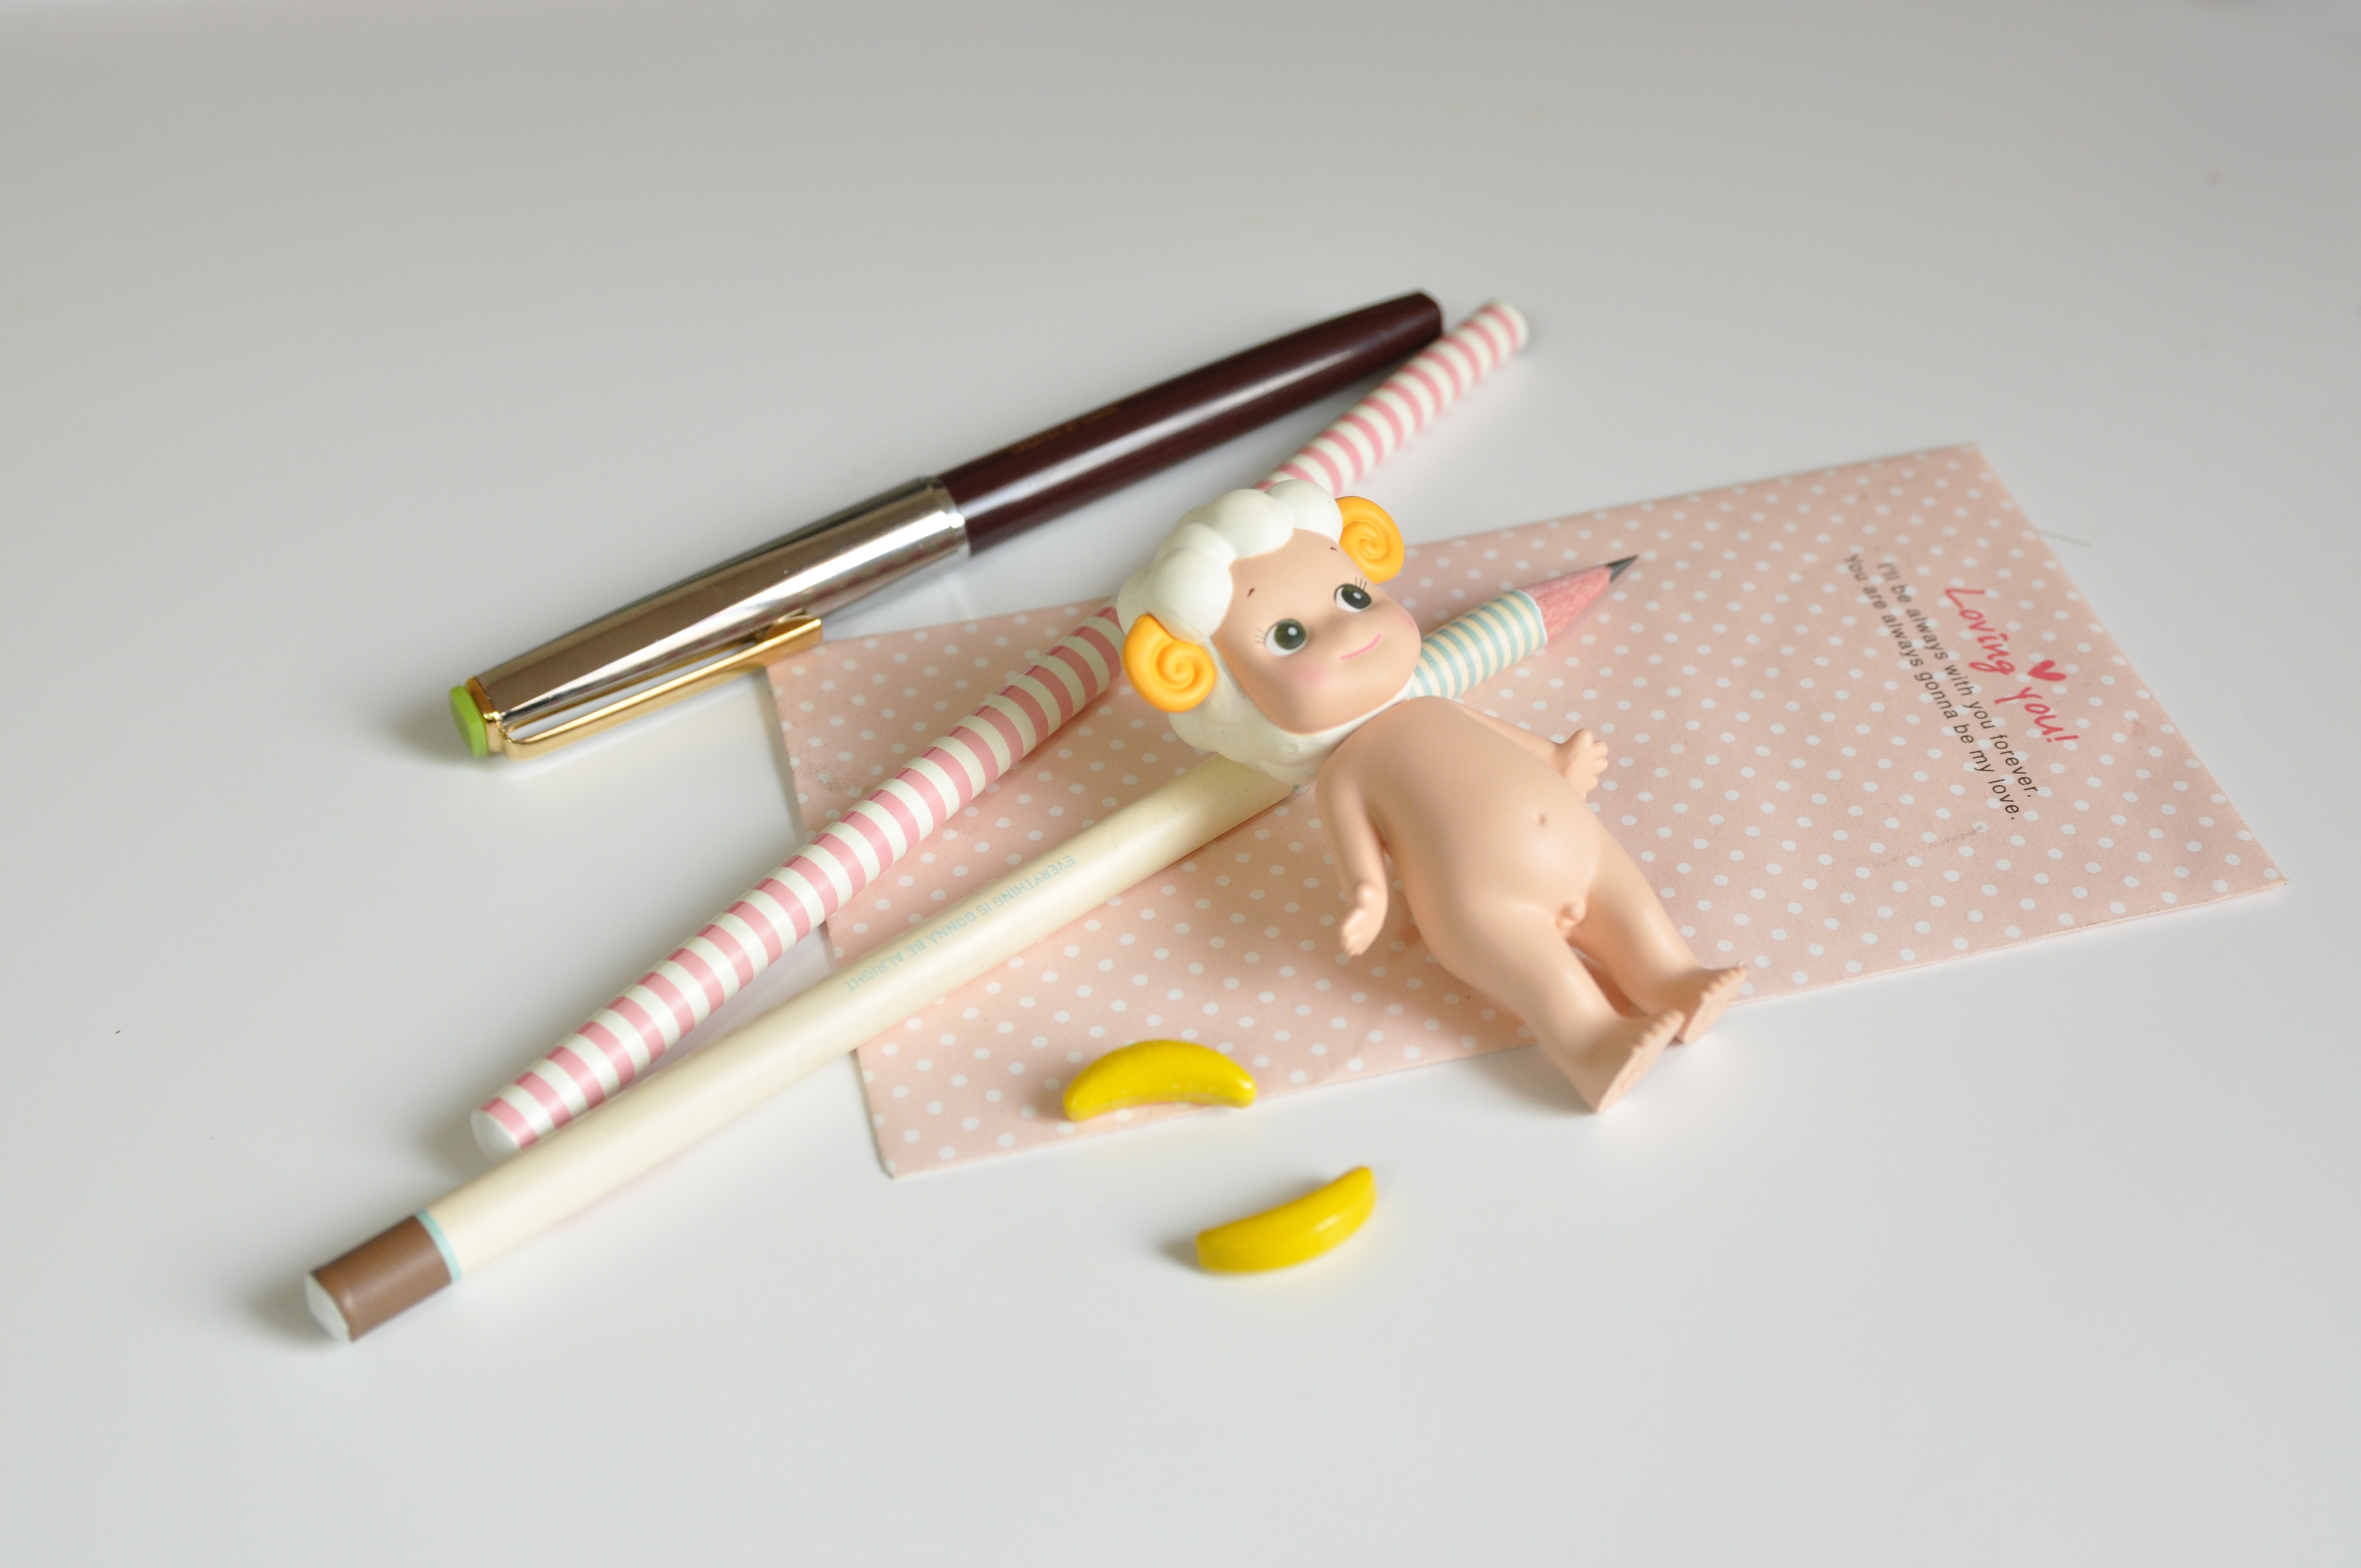
hand, pencil, finger, doll, letters, ball point pen